Amphibious assault ship

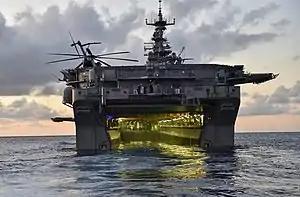
Well deck of seen from a deployed landing craft

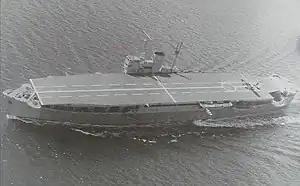
"Akitsu Maru" of the Imperial Japanese Army

An amphibious assault ship is a type of warship employed to land and support ground forces on enemy territory during an armed conflict. The design evolved from aircraft carriers converted for use as helicopter carriers (which, as a result, are often mistaken for conventional fixed-wing aircraft carriers). Modern designs support amphibious landing craft, with most designs including a well deck. Like the aircraft carriers they were developed from, some amphibious assault ships also support V/STOL fixed-wing aircraft and have a secondary role as aircraft carriers.